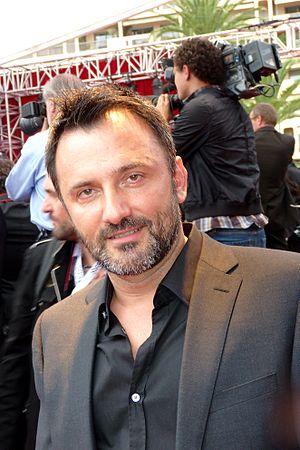
Frédéric Lopez au Festival de télévision de Monte-Carlo 2012.
Frédéric Lopez, né le 4 avril 1967 à Pau, est un animateur de radio et animateur et producteur de télévision français.